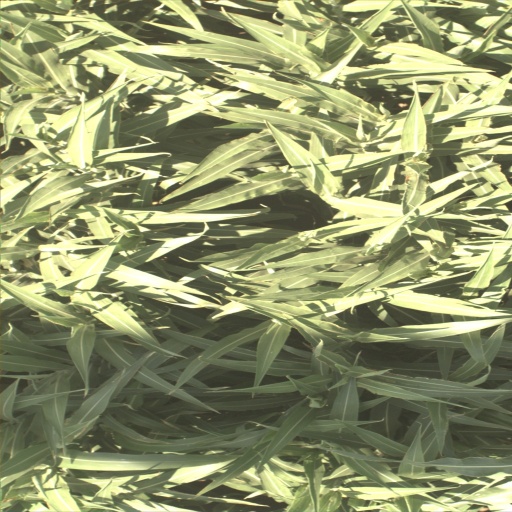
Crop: sorghum